University of Minnesota Messenia Expedition

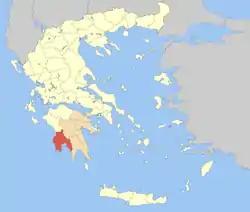
The region of Messenia within Greece

In a later reflection on the project, McDonald stated that the inspiration for the Minnesota Messenia Expedition came in 1953. McDonald had been working on the excavations of the so-called "Palace of Nestor" at Ano Englianos (now known as "Pylos") in Messenia, which had commenced under the joint directorship of the American archaeologist Carl Blegen and , an archaeologist representing the Greek Archaeological Service, in the spring of 1939. The project at Pylos took on a significant role in the decipherment of Linear B, the writing system used in Mycenaean Greece. On April 3, 1939, the excavation's first trench hit an area later known as the Archives Complex, which contained over 600 tablets and fragments. McDonald, who was supervising the digging, spent several days along with Blegen excavating them by hand, receiving his director's tribute in the excavation write-up for his "circumspection, perseverance and long-suffering in spending so many days on his hands and knees in positions of extreme discomfort."